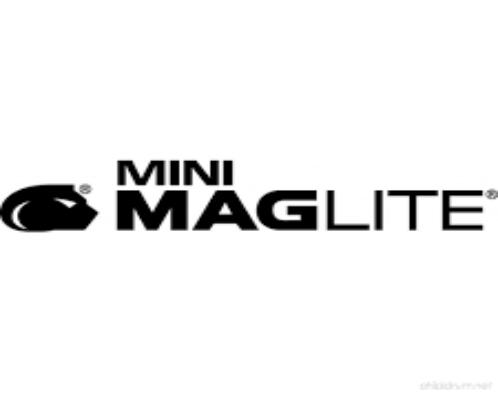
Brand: maglite
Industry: Necessities